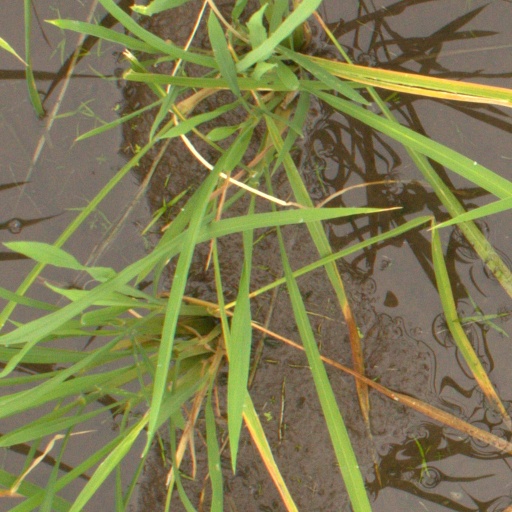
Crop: rice